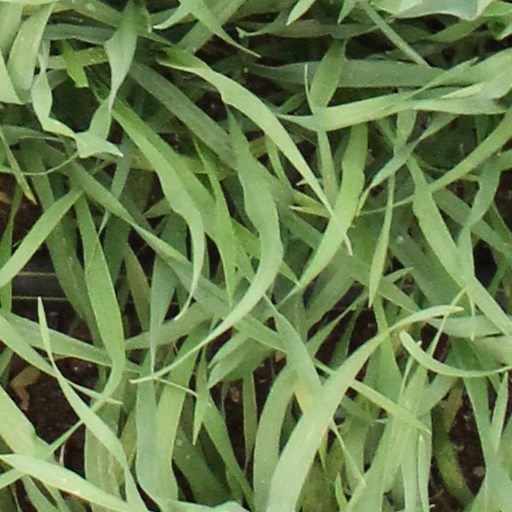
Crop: wheat